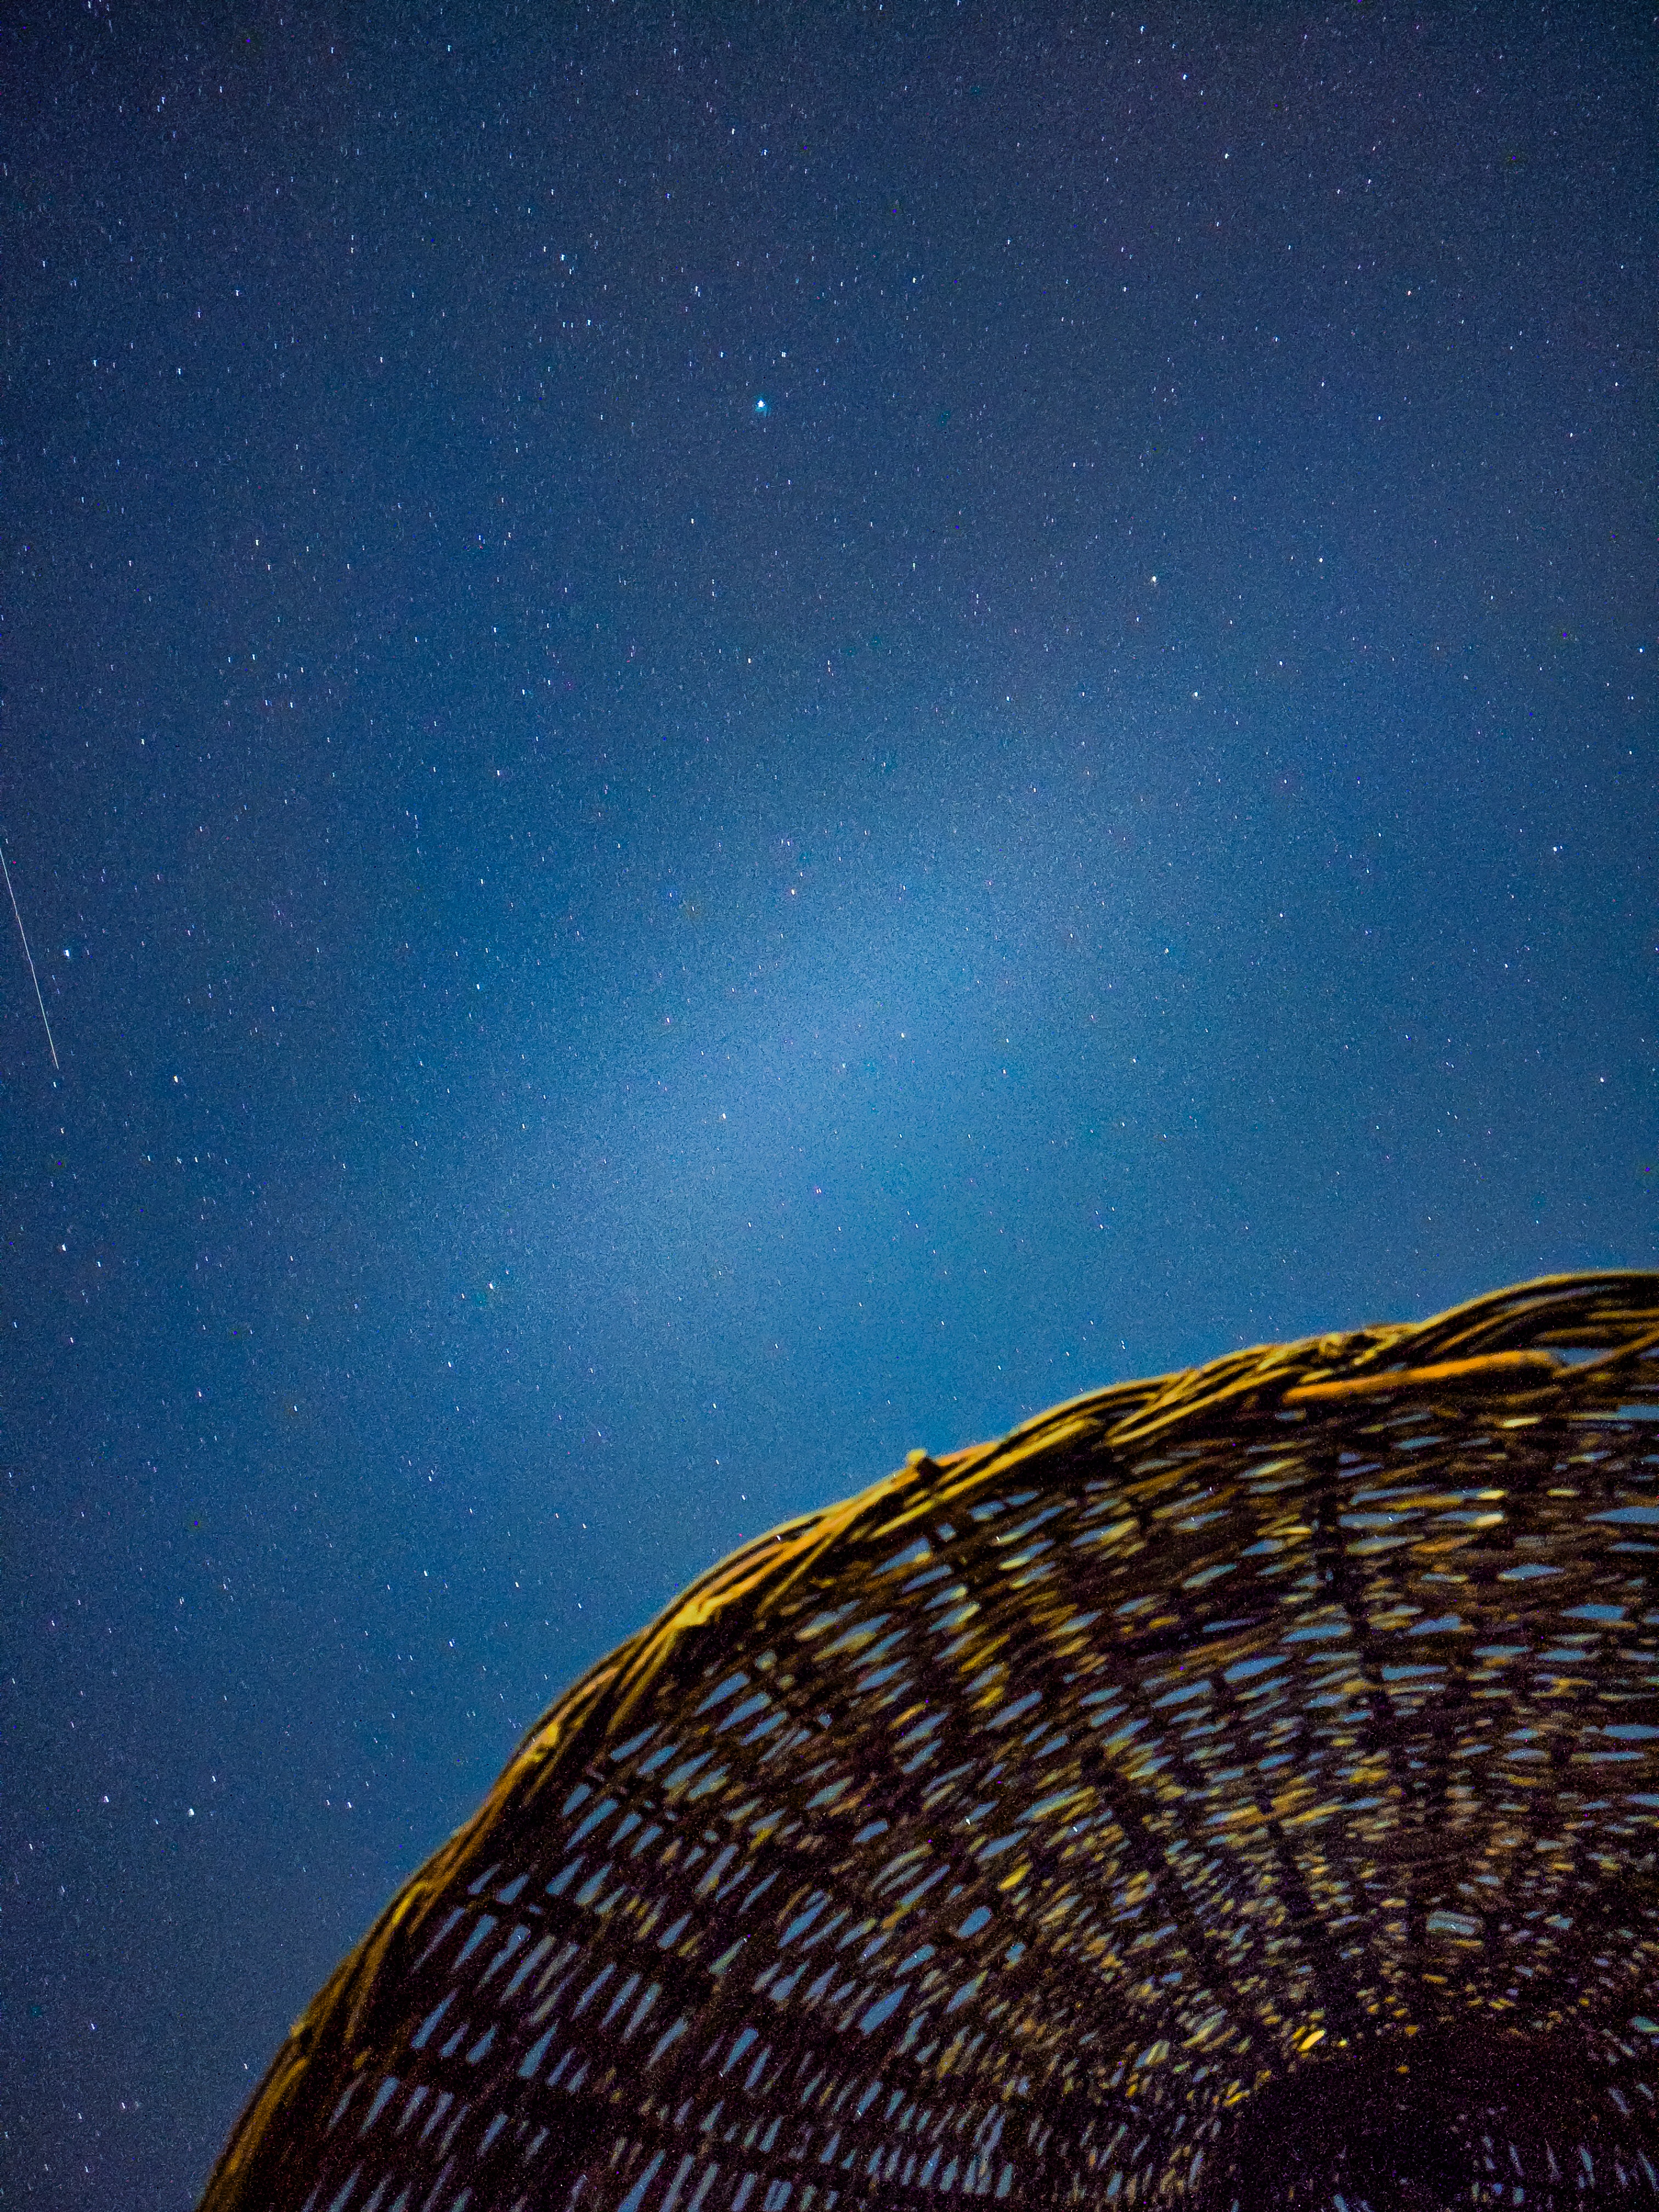
sky, atmosphere, world, astronomical object, cloud, science, electric blue, Tints and shades, space, horizon, star, landscape, circle, symmetry, astronomy, midnight, art, event, night, darkness, galaxy, universe, building, arch, outer space, natural landscape, evening, constellation, tree, pattern, city, celestial event